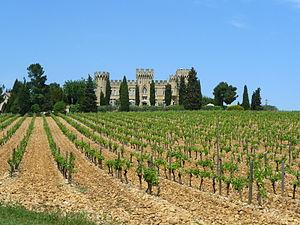
Château des Fines-Roches et vignes, Châteauneuf-du-pape, Vaucluse, France.
Le cellier des Dauphins est une marque de vin de la vallée du Rhône, créée en 1967, par une union de coopérateurs, l'Union des Vignerons des Côtes du Rhône.